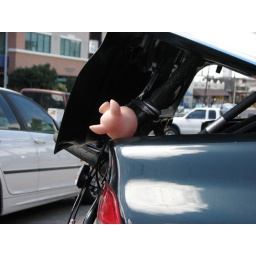
Random bike accessory spotted in the parking lot of Boston's North End Pizza Bakery in Kaimuki.